Poem of the Right Angle

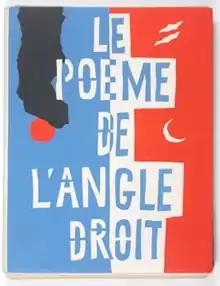
Cover of the original work

The Poem of the Right Angle ("Le poème de l'angle droit") is a series of 19 paintings and corresponding writings composed by the influential Swiss-French architect Le Corbusier between 1947 and 1953 and first published in book format as a limited edition of 250 copies in 1955. Aside from his seminal manifesto "Toward an Architecture", "The Poem of the Right Angle" is considered to be his most lucid synthesis of personal maxims.